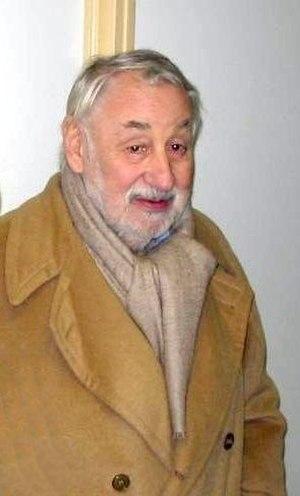
Philippe Noiret à Eu (Seine-Maritime, France) lors de l'inauguration de la loge qui lui a été dédiée au sein du théâtre du château d'Eu.
Philippe Noiret est un acteur français, né le 1ᵉʳ octobre 1930 à Lille et mort le 23 novembre 2006 à Paris.
Bordeaux fête le fleuve a lieu durant quatre jours, à la fin du printemps, du jeudi au dimanche, les années impaires. La première édition a eu lieu en 1999.